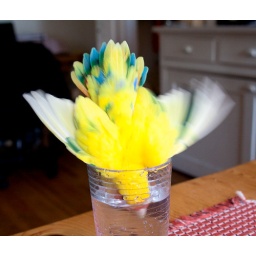
Crazy water loving Yuuki bathes in a drinking glass